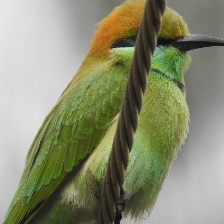
Species: ASIAN GREEN BEE EATER
Scientific name: MEROPS ORIENTALIS
ImageNet parent category: bee_eater